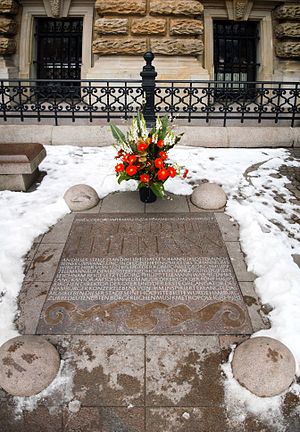
Georg Philipp Telemann / Liv og gerning / Død og begravelse
Mindetavle ved rådhuset i Hamburg.
Georg Philipp Telemann var en tysk komponist.